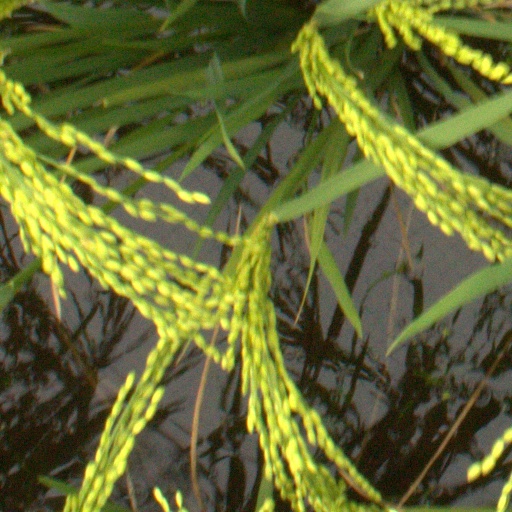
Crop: rice